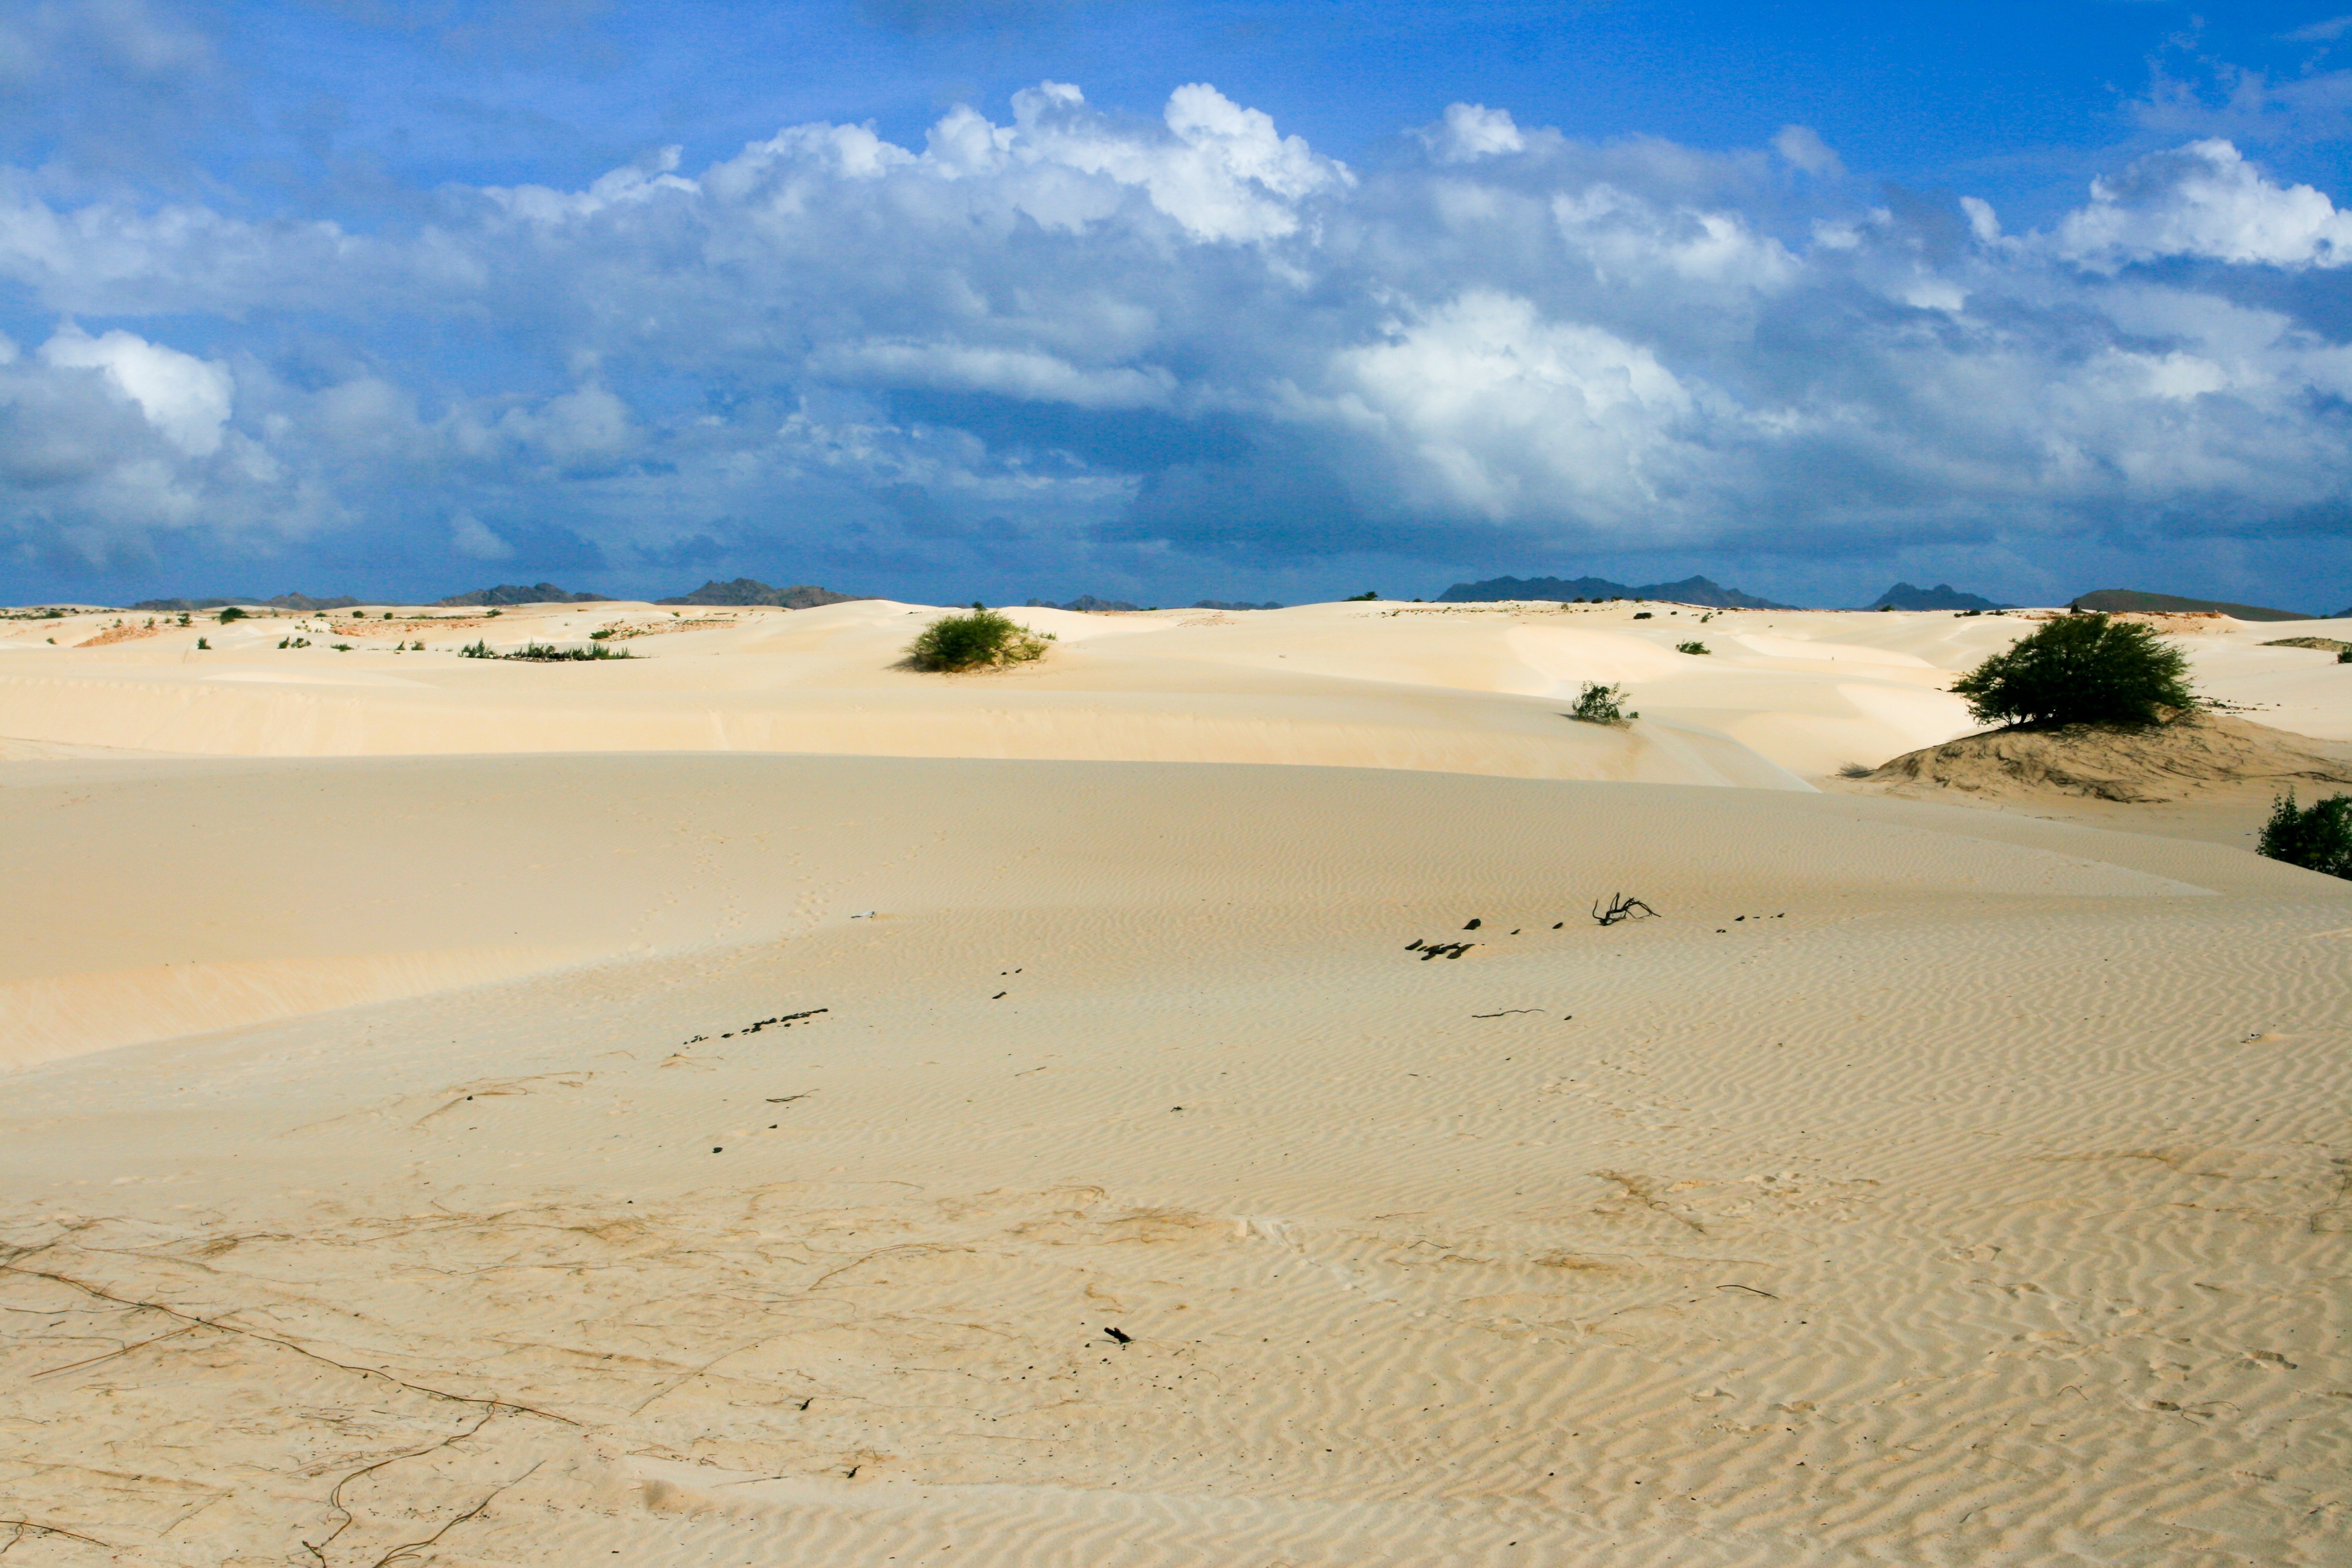
landscape, sea, nature, sand, desert, dune, lonely, material, loneliness, habitat, ecosystem, landform, erg, cape verde, natural environment, geographical feature, aeolian landform, boa vista, deserto de peruviana, cape verde island